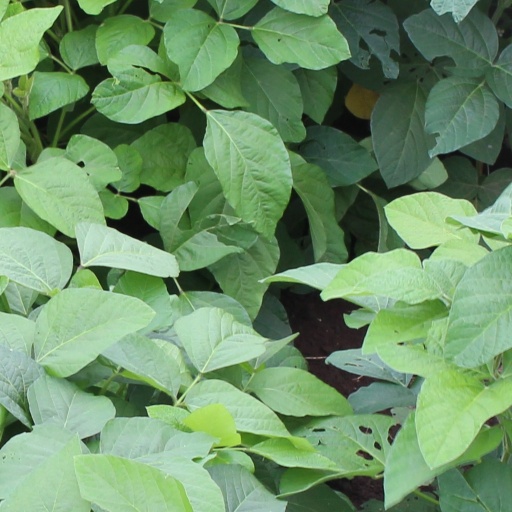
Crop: soybean